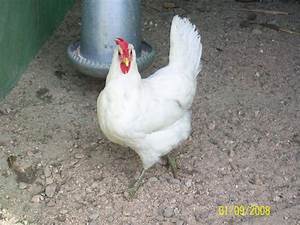
Label: gallina